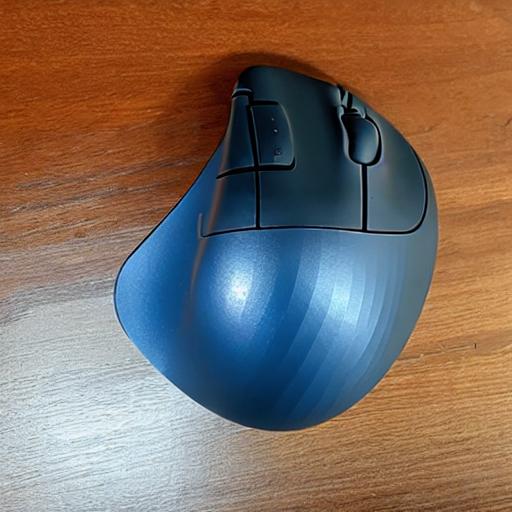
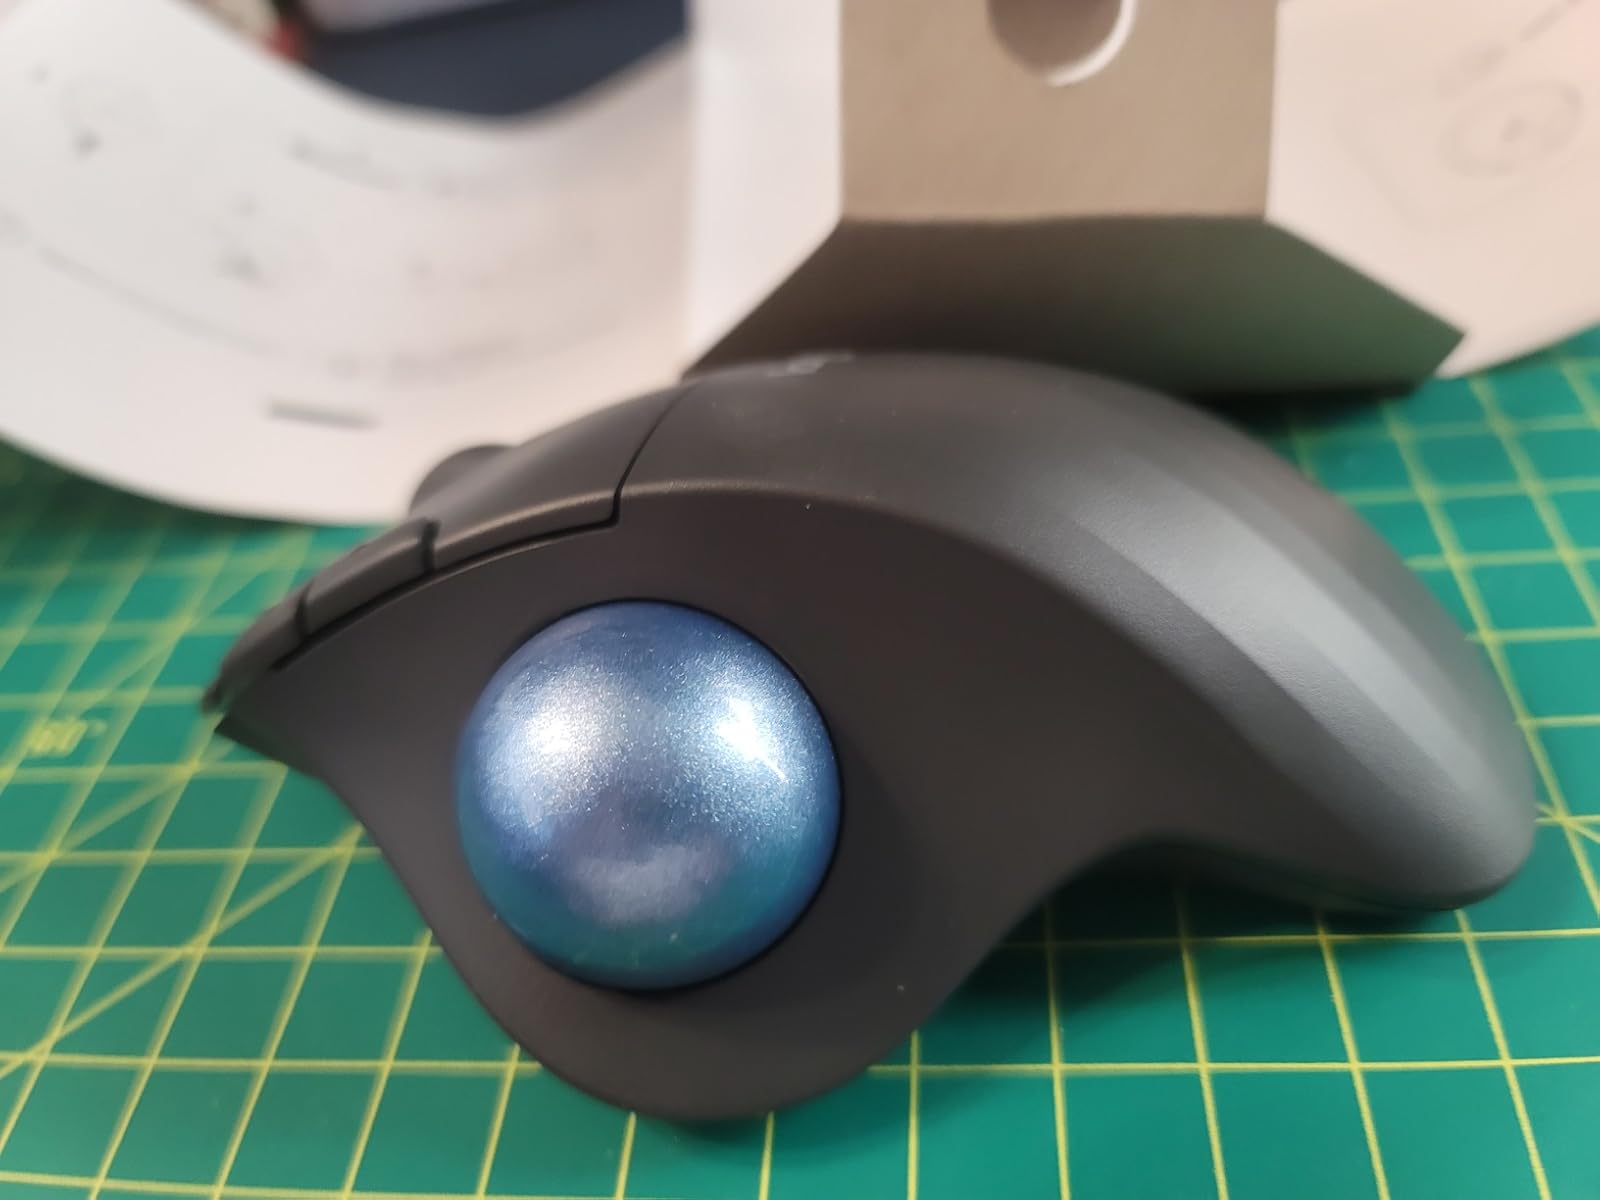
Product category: mouse
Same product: no